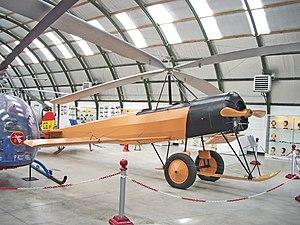
Le Cierva C.6 était le sixième autogire conçu par l'ingénieur espagnol Juan de la Cierva, et le premier à couvrir une distance « importante ».
Un aérogire est un aérodyne à voilure tournante, c'est-à-dire un aéronef plus lourd que l'air dont la sustentation est assurée par la rotation d'un ou plusieurs rotors. L'hélicoptère équipé d'un rotor principal assurant également sa propulsion et d'un rotor anticouple en queue, est le représentant le plus courant de cette catégorie, mais il existe de nombreuses autres configurations, telles que l'autogire.